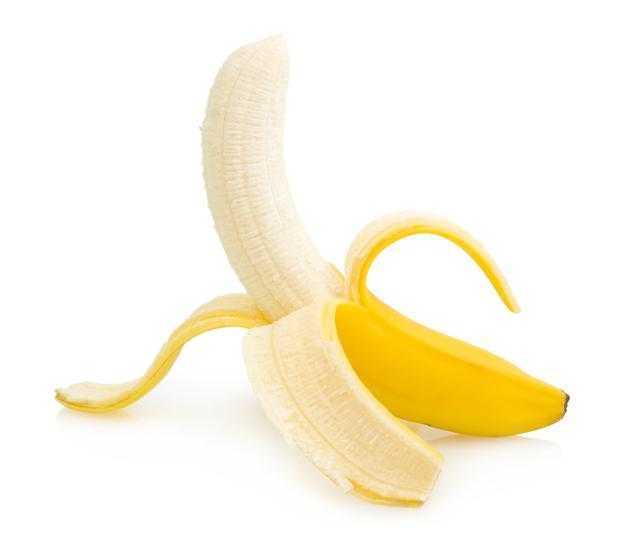
Label: Banana